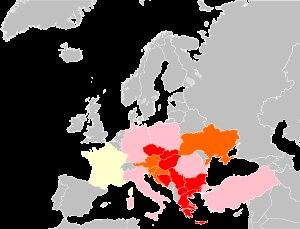
Les termes conflits gaziers russo-ukrainiens, conflit du gaz ou guerre du gaz renvoient à différents conflits qui portent sur le prix et la distribution du gaz naturel en provenance de la Russie et transitant par l'Ukraine. À cause de l'incidence élevée que ces conflits ont sur les populations de différents pays appartenant à l'Union européenne en 2009, ils ont une portée géopolitique considérable. Par exemple, en Europe centrale et orientale en date du 16 janvier 2009, « des centaines d'usines [sont] à l'arrêt et des millions de personnes [sont] privées de chauffage ».